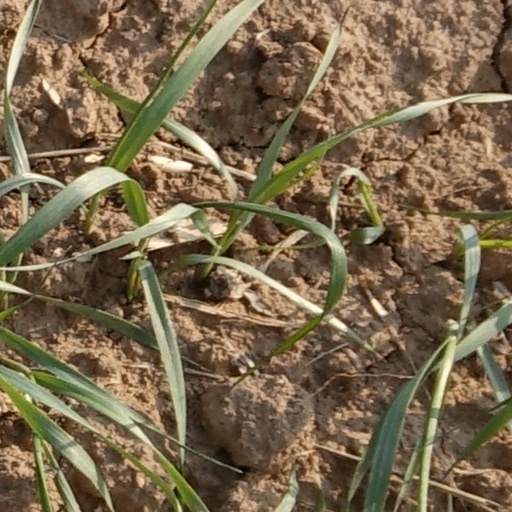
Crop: wheat